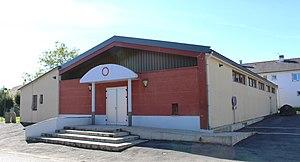
Salle des fêtes de Lanne (Hautes-Pyrénées)
Lanne est une commune française située dans le département des Hautes-Pyrénées, en région Occitanie.